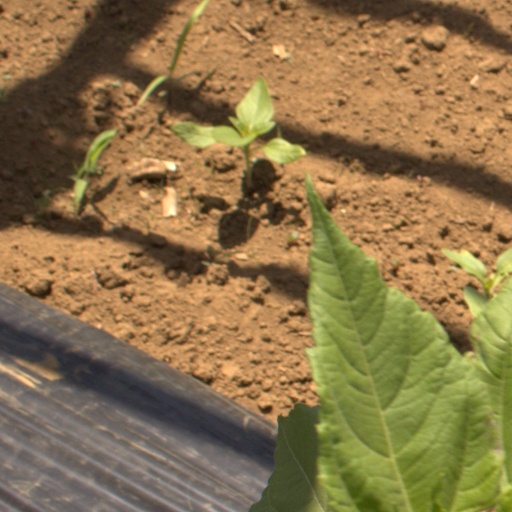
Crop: Jerusalem artichoke